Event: Nepal Earthquake
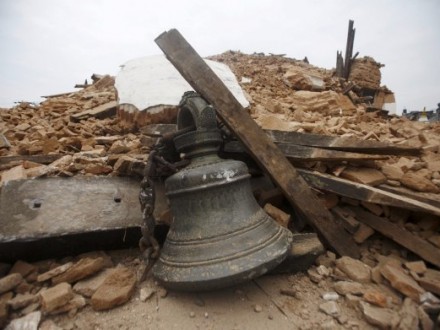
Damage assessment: damage